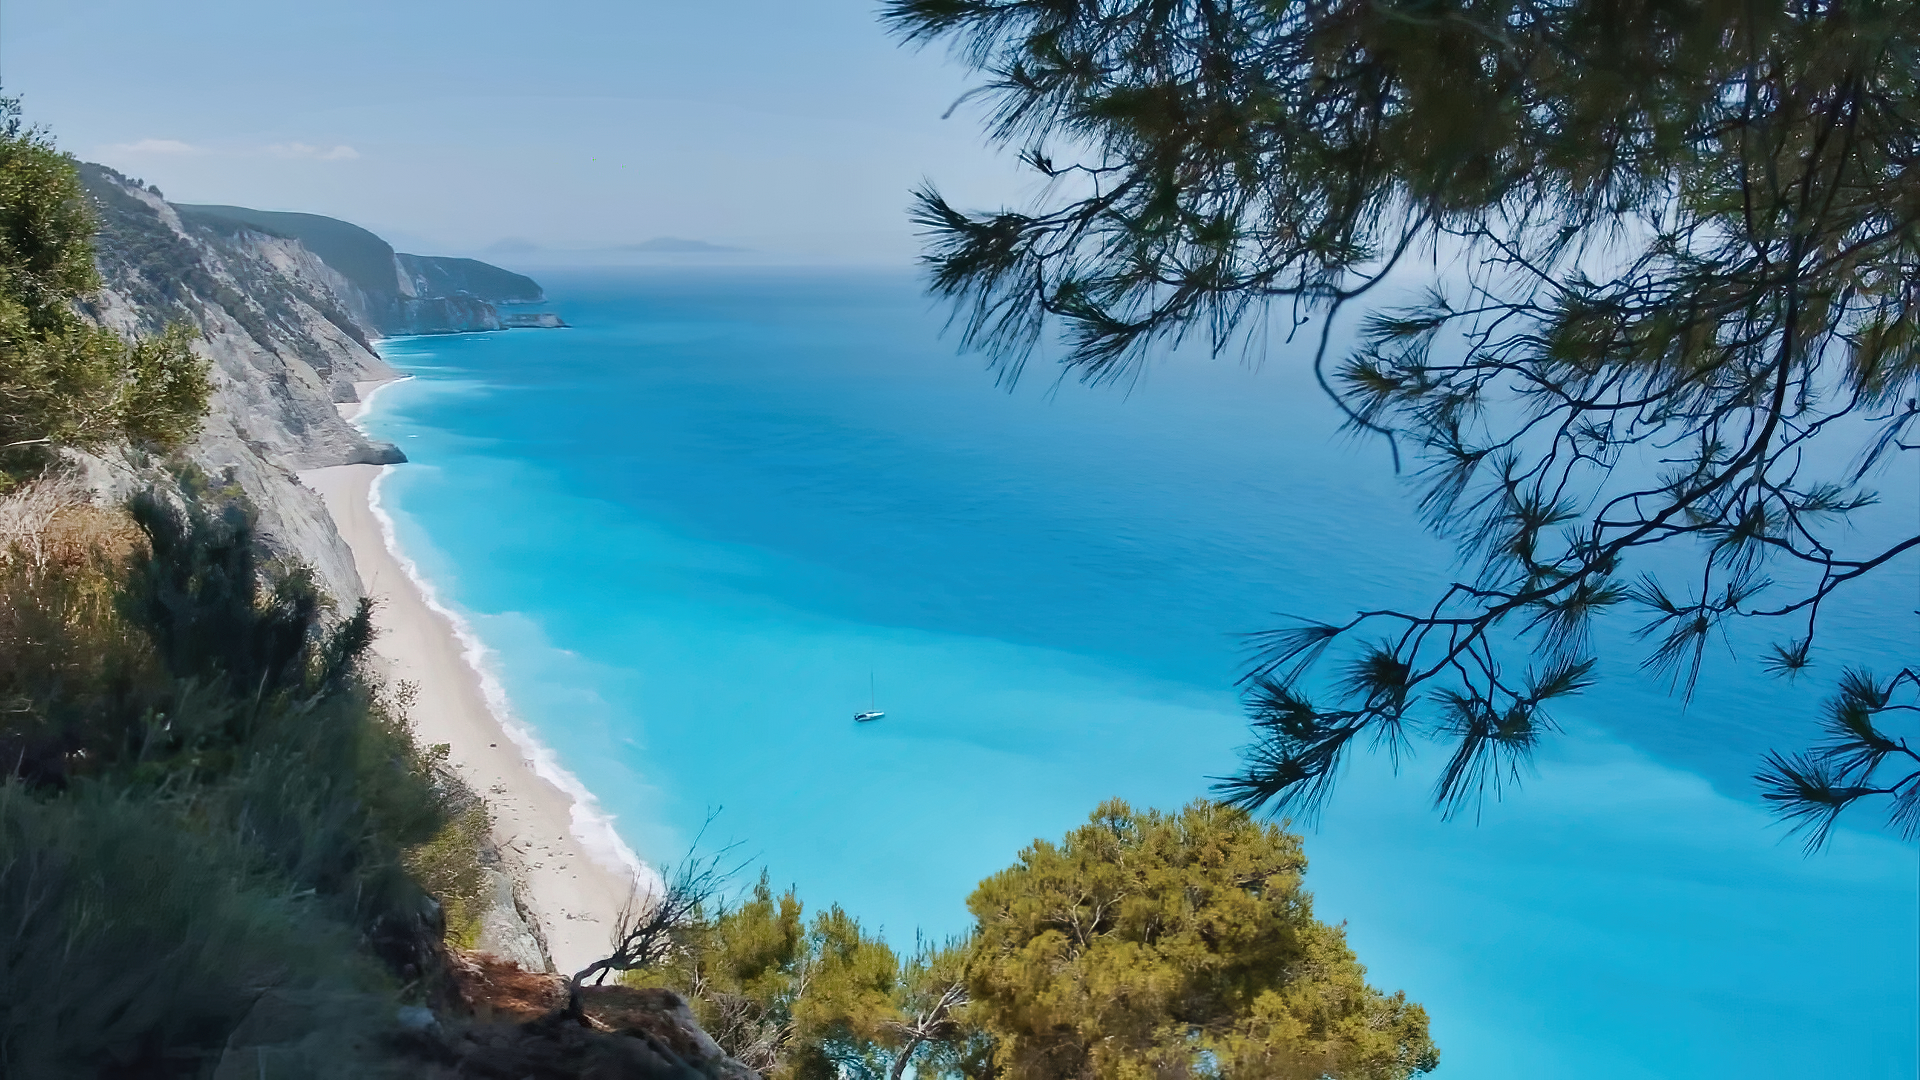
holiday, summer, beach, 2022, water, sky, blue, azure, natural landscape, tree, vegetation, cloud, plant, terrain, lake, horizon, landscape, headland, formation, shore, wind wave, wood, klippe, island, hill, tropics, coast, cape, cove, sound, forest, caribbean, rock, bay, ocean, reservoir, wave, promontory, escarpment, mountain, cliff, inlet, reflection, valdivian temperate rain forest, peninsula, tourism, road, sea, bight